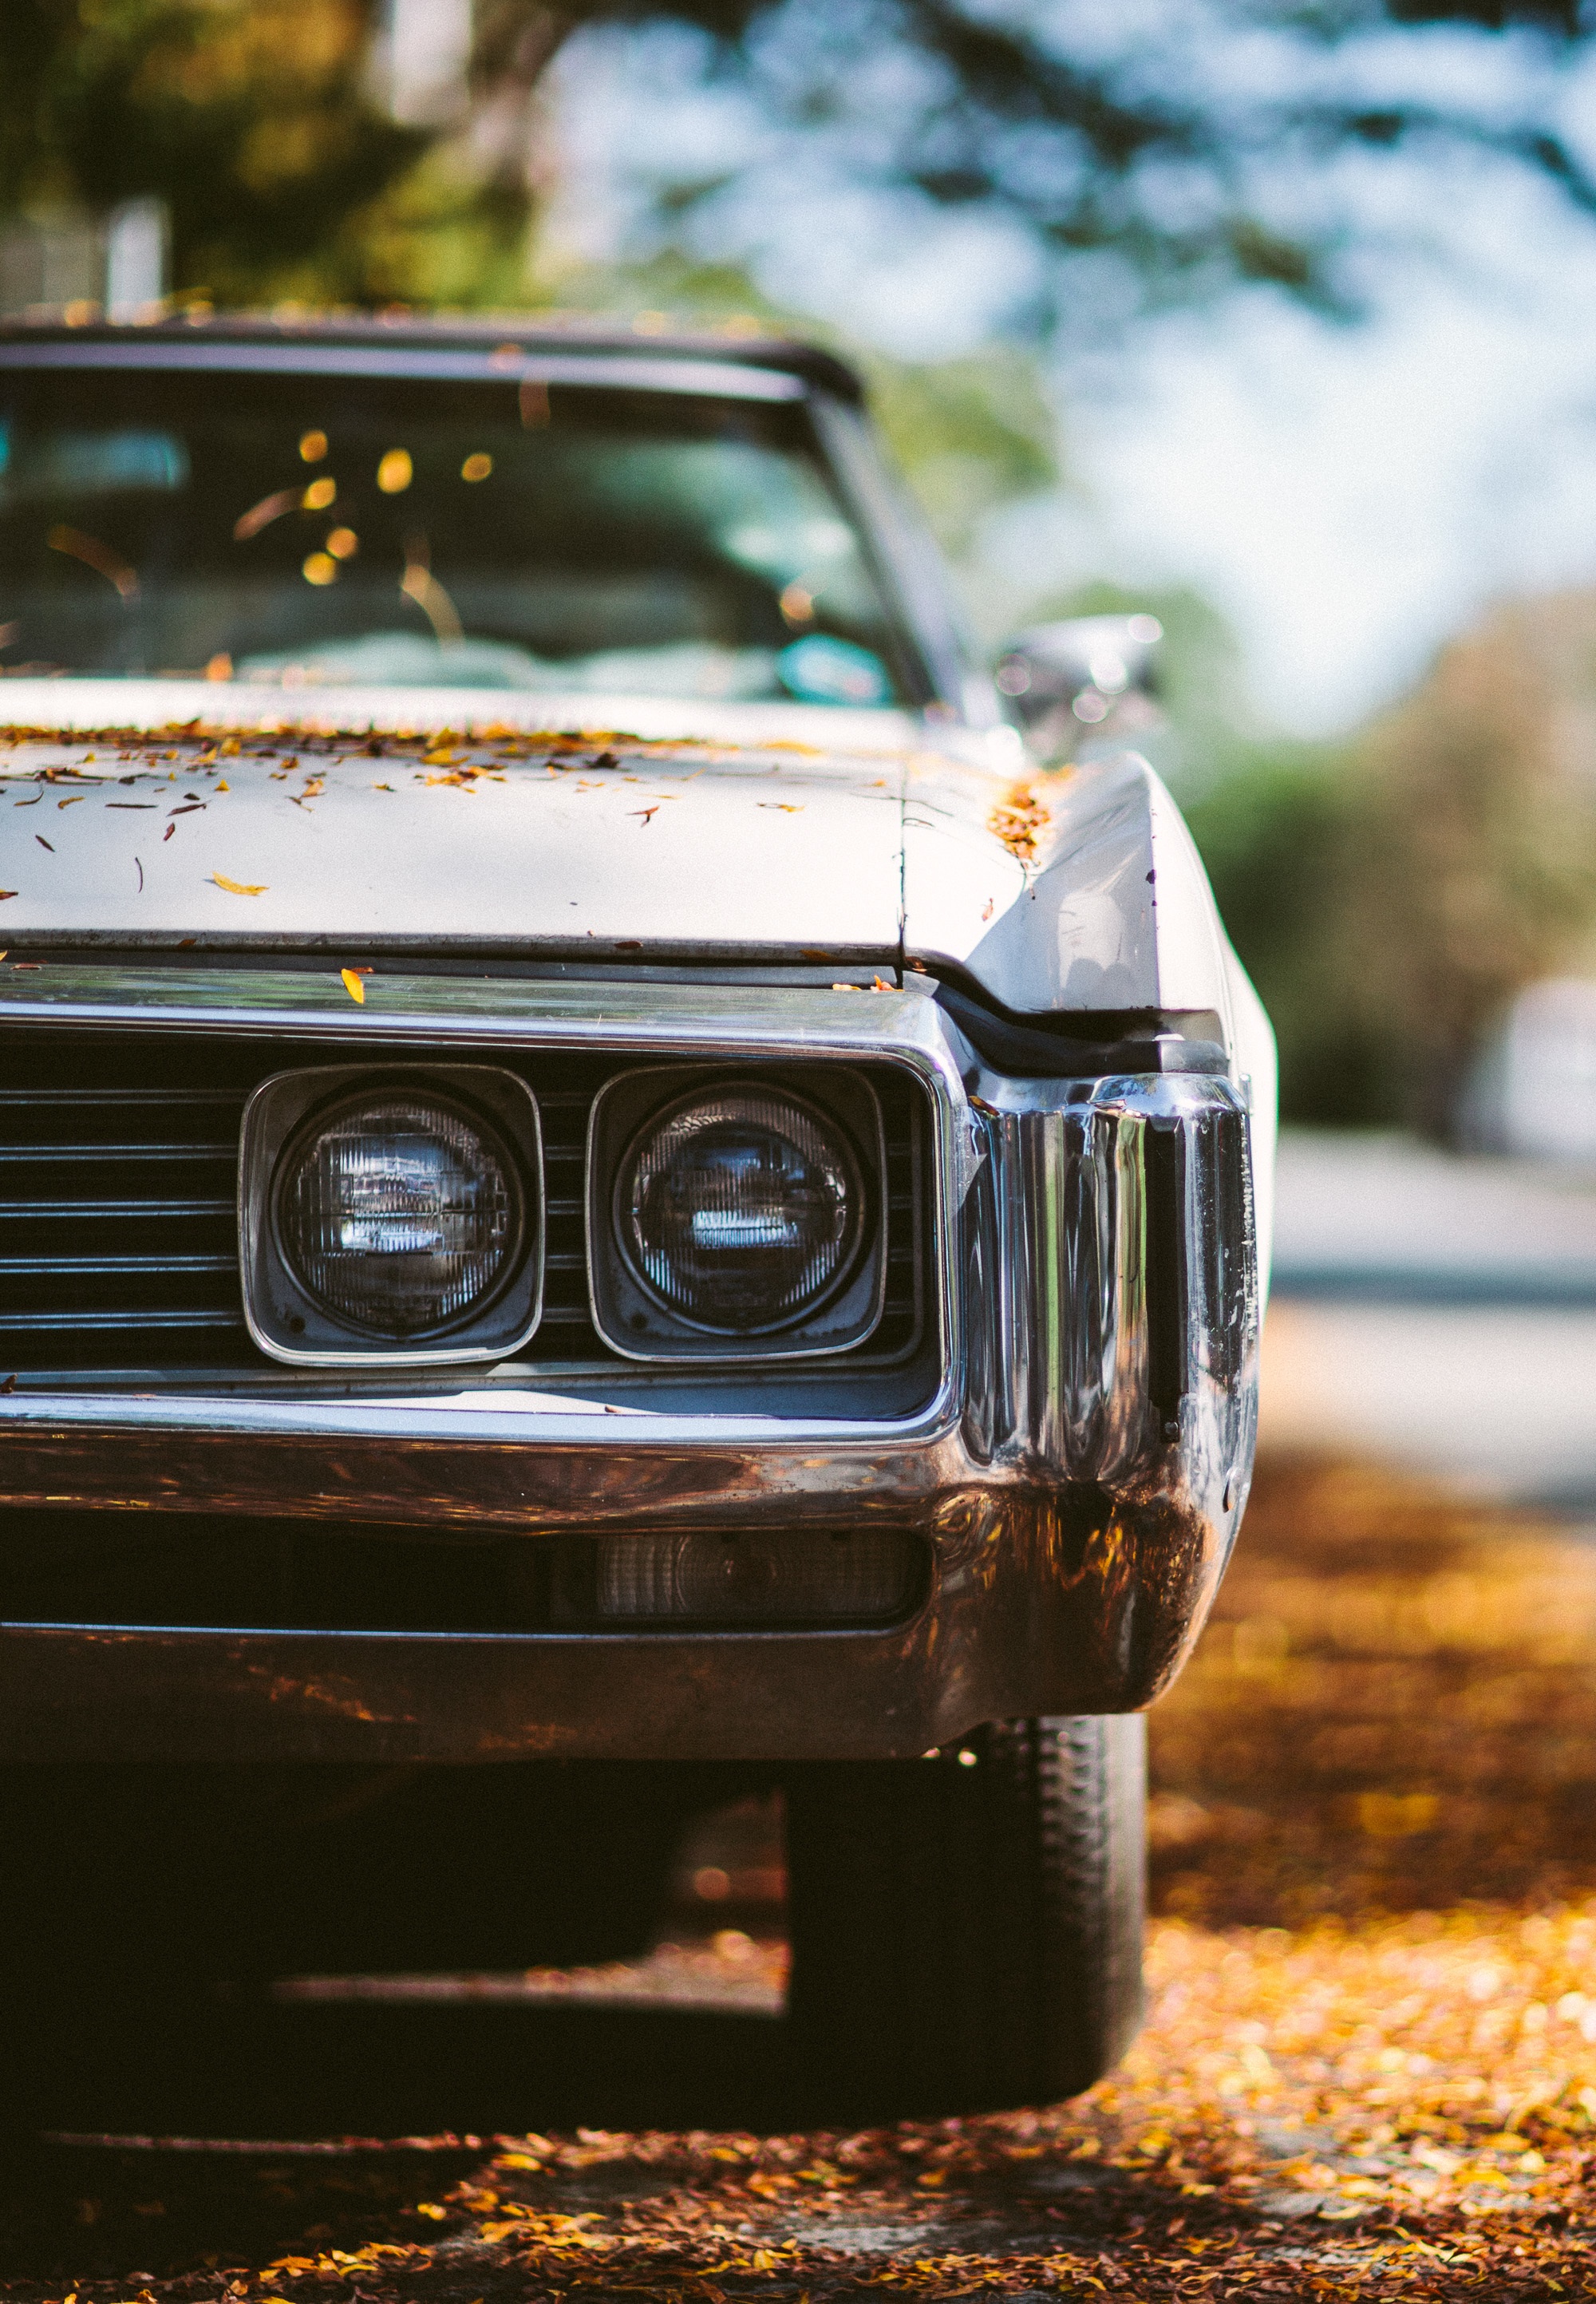
car, vintage, wheel, automobile, jeep, vehicle, headlight, motor vehicle, vintage car, bumper, muscle car, classic, land vehicle, automobile make, automotive exterior, automotive design, luxury vehicle, off roading, compact sport utility vehicle